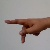
The image shows a hand gesture representing the letter 'P' in Indian Sign Language.